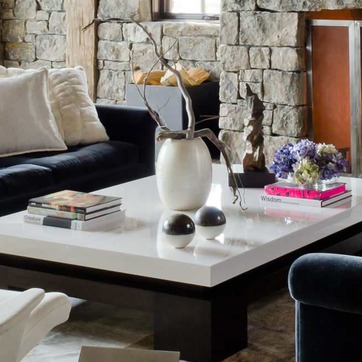
Material: ceramic